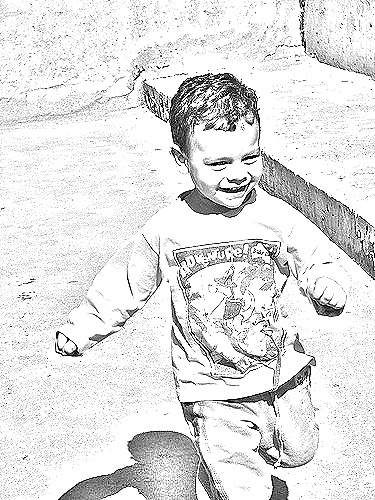
Portrait style: Sketch Portrait